History of Honduras

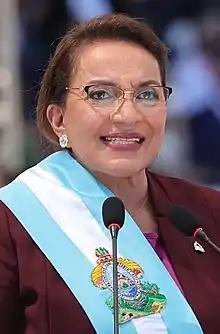
Xiomara Castro became the first woman to gain a presidential charge in Honduras.

In January 1990, Rafael Leonardo Callejas won the presidential election and took office, concentrating on economic reform and reducing the deficit. He began a movement to place the military under civilian control and laid the groundwork for the creation of the public prosecution service. In 1993, PLH candidate Carlos Roberto Reina was elected with 56% of the vote against PNH contender Oswaldo Ramos Soto. He won on a platform calling for "moral revolution" and made active efforts to prosecute corruption and pursue those responsible for alleged human rights abuses in the 1980s. The Reina administration successfully increased civilian control over the armed forces and transferred the national police from military to civilian authority. In 1996, Reina named his own defense minister, breaking the precedent of accepting the nominee of the armed forces leadership.